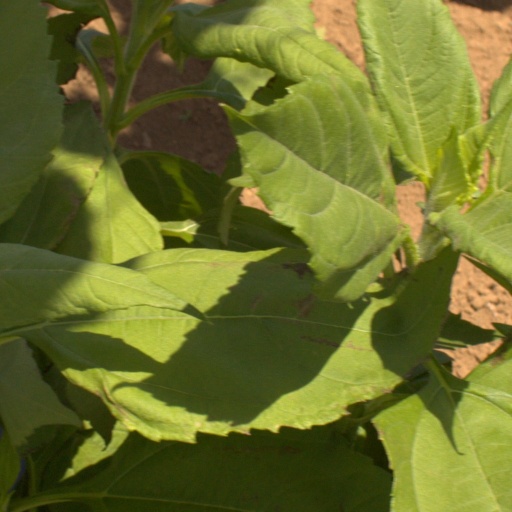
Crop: Jerusalem artichoke